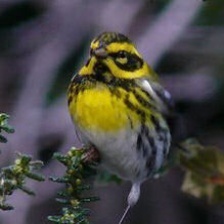
Species: TOWNSENDS WARBLER
Scientific name: SETOPHAGA TOWNSENDI